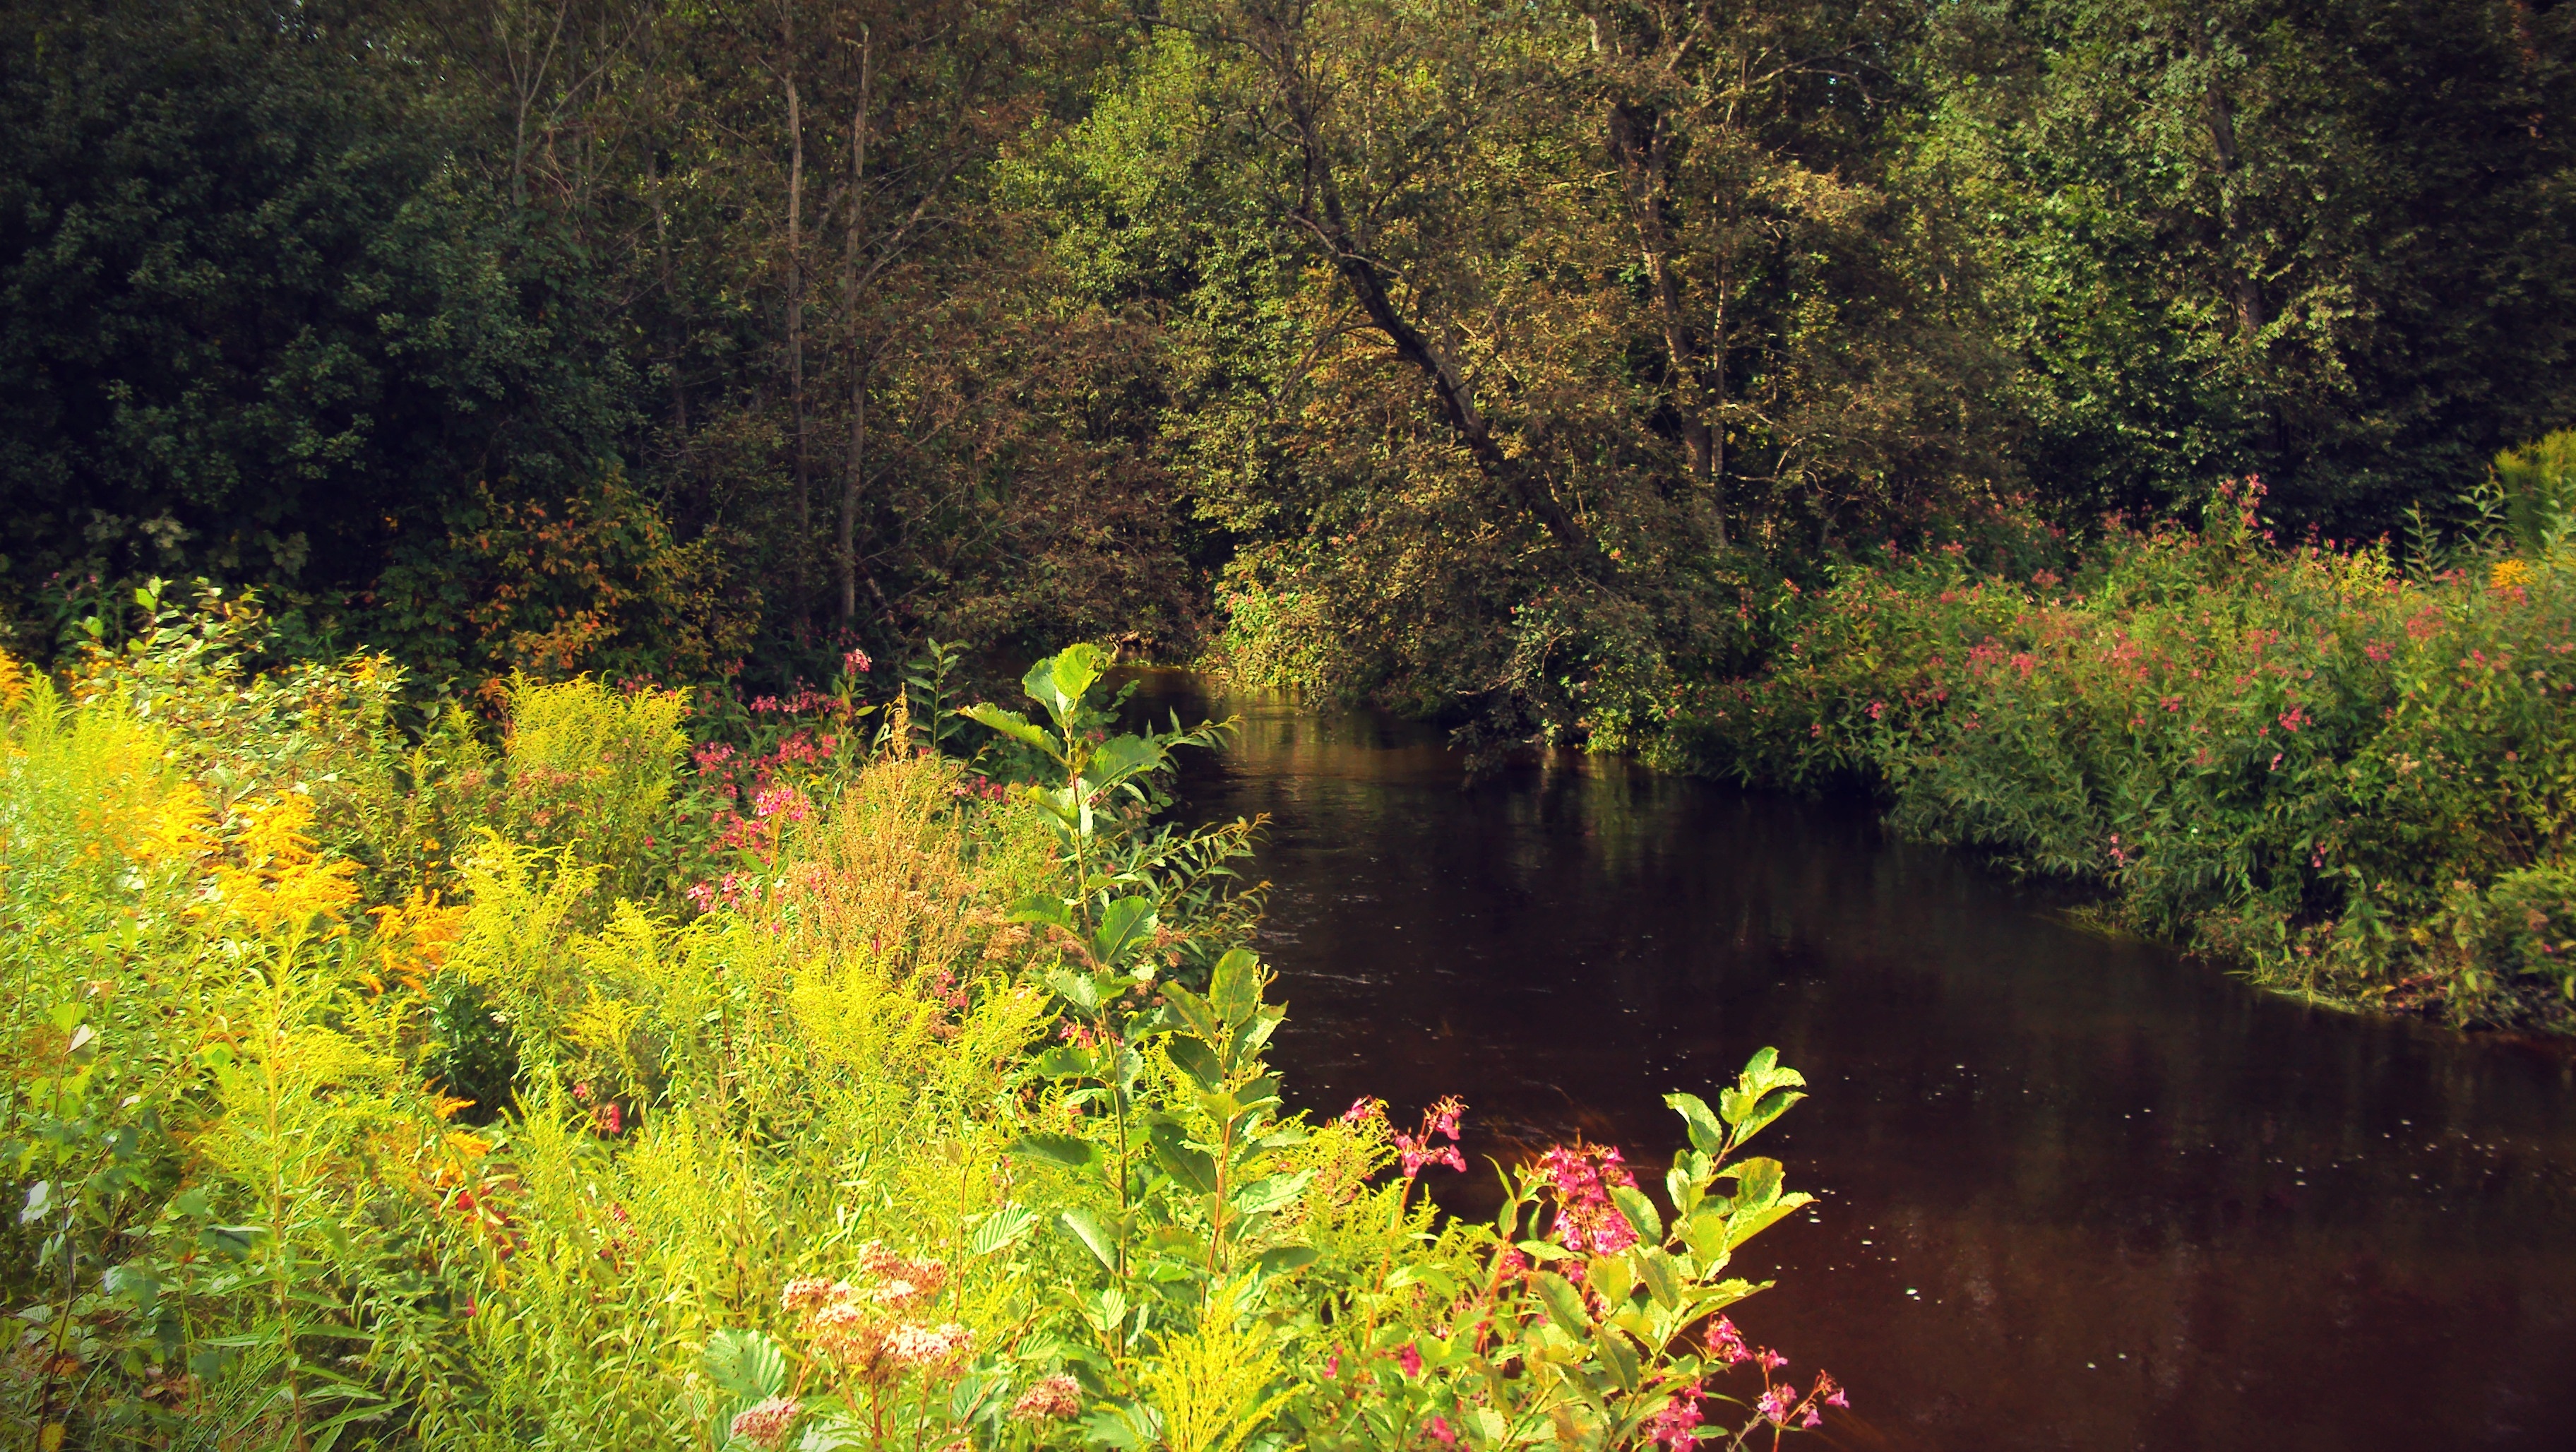
landscape, tree, nature, forest, grass, outdoor, wilderness, light, plant, sun, meadow, countryside, sunlight, leaf, flower, lake, river, summer, pond, environment, stream, green, reflection, jungle, scenic, natural, autumn, weather, botany, yellow, flora, season, life, wildflower, sunny, vegetation, bright, wetland, day, woodland, habitat, ecosystem, natural environment, geographical feature, woody plant